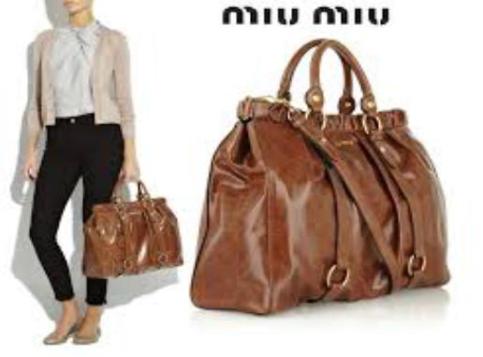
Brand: miu miu
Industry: Clothes